The Indian Press

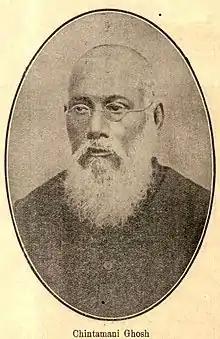
Chintamani Ghosh, the founder of The Indian Press

On 1 January 1900, The Indian Press launched the Hindi magazine, Saraswati, which became instrumental in shaping modern Hindi literature. The magazine featured works by eminent writers such as Munshi Premchand, Suryakant Tripathi, Jawaharlal Nehru, and Lala Lajpat Rai. "Saraswati" was widely credited with standardizing Hindi and promoting a literary renaissance.